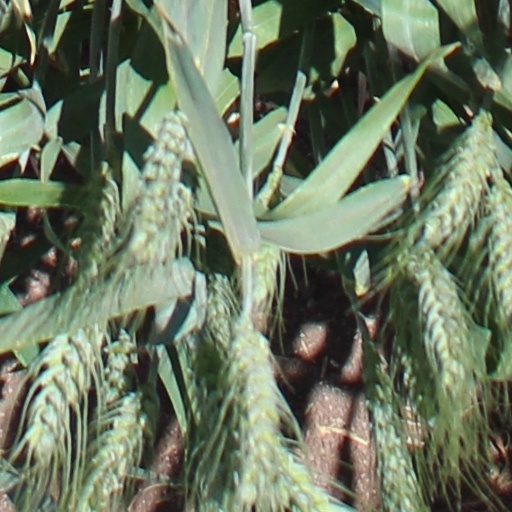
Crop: wheat